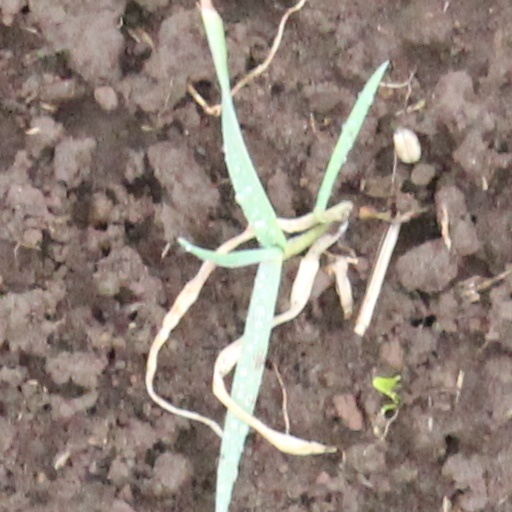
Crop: wheat